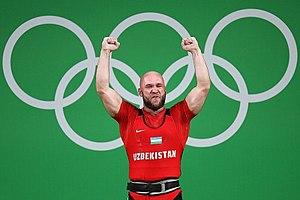
Ruslan Nurudinov est un haltérophile ouzbek né le 24 novembre 1991 à Andijan. Il a remporté la médaille d'or de l'épreuve des moins de 105 kg aux Jeux olympiques d'été de 2016 à Rio de Janeiro.